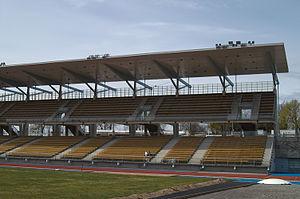
Emil Zátopek est un athlète tchécoslovaque spécialiste des courses de fond, du 5 000 mètres au marathon. Totalisant cinq médailles olympiques dont quatre titres et quatre médailles continentales dont trois titres, il a également battu 18 records du monde sur des distances variées, devenant le seul homme à détenir simultanément 8 records du monde différents. En septembre 1951, il réalise la prouesse de battre en une seule course 4 records du monde différents. Considéré comme l'un des plus grands coureurs de tous les temps, il a marqué les esprits à la suite de son triplé historique lors des Jeux olympiques d'Helsinki où il a remporté successivement le 10 000 mètres, le 5 000 mètres et le marathon — distance qu'il courait pour la première fois —, performance qui n'a jamais été reproduite depuis. De 1948 à 1954, il dispute trente-huit 10 000 mètres sans jamais en perdre un seul. Il remporte également 15 titres de champion de Tchécoslovaquie sur 5 000 m, 10 000 m et en cross-country.
Le stade Paavo Nurmi est un stade construit à Turku en 1997 sur un ancien stade qui datait de 1890. Nommé d'après le « finlandais volant », Paavo Nurmi, grand coureur de fond natif de Turku, le stade a une capacité de 13 000 places et accueille des matches de football ainsi que des meetings d'athlétisme.